Cheney, Washington

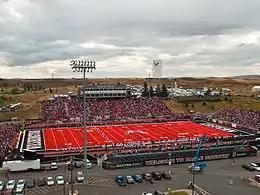
Roos Field

Named for Boston railroad tycoon Benjamin Pierce Cheney, Cheney was officially incorporated on November 28, 1883.